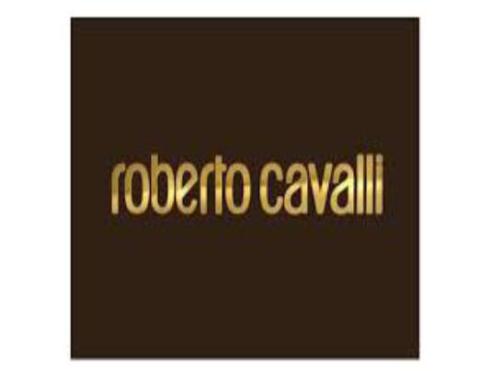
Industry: Clothes